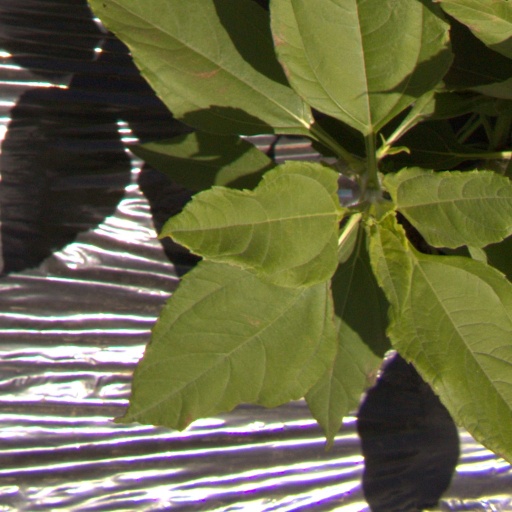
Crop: Jerusalem artichoke